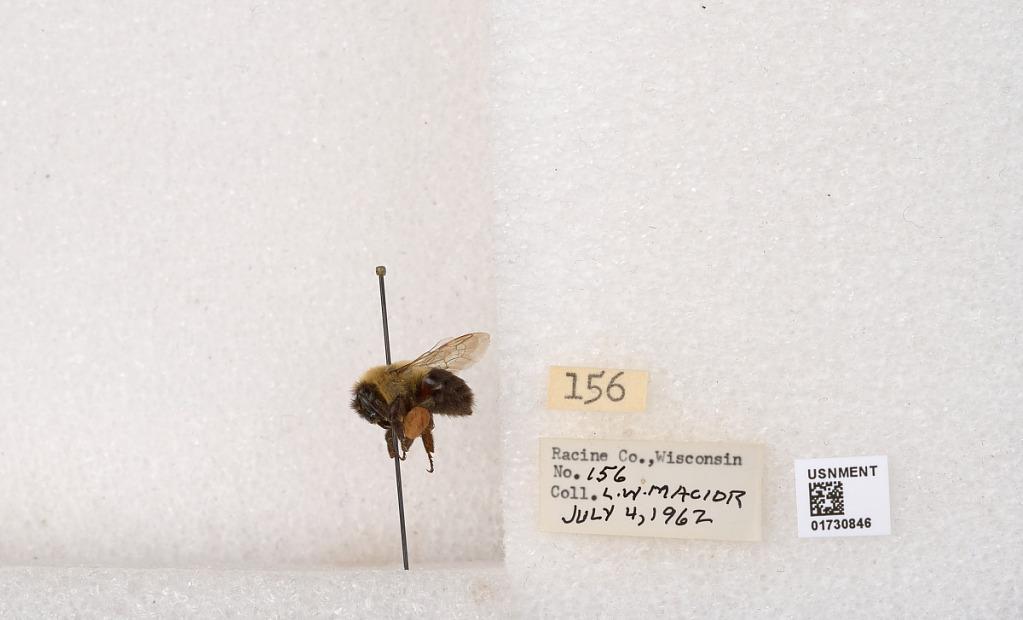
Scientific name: Bombus impatiens Cresson
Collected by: L. Macior
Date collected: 1962-7-4
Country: United States
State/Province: Wisconsin
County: Racine
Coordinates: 42.7299, -87.8123